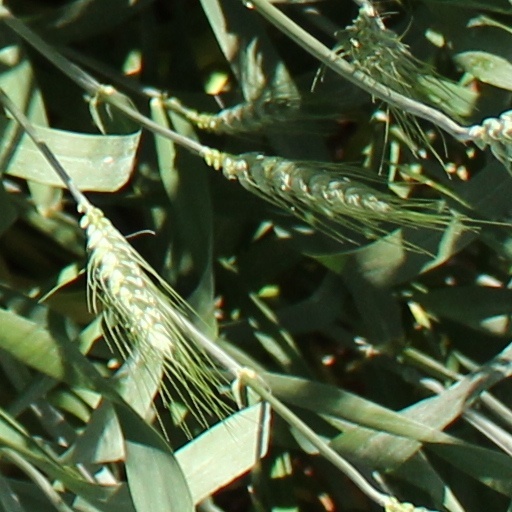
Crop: wheat